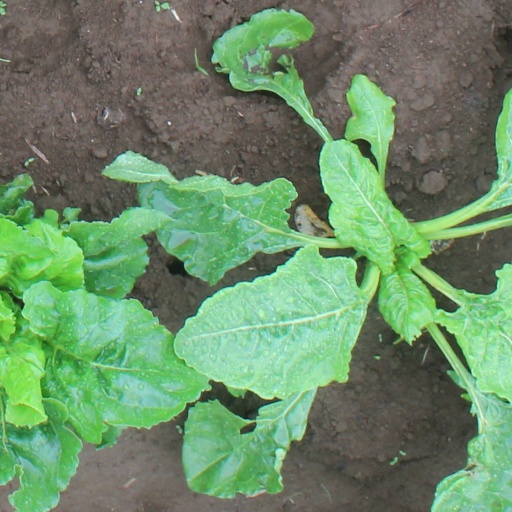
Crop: sugar beet